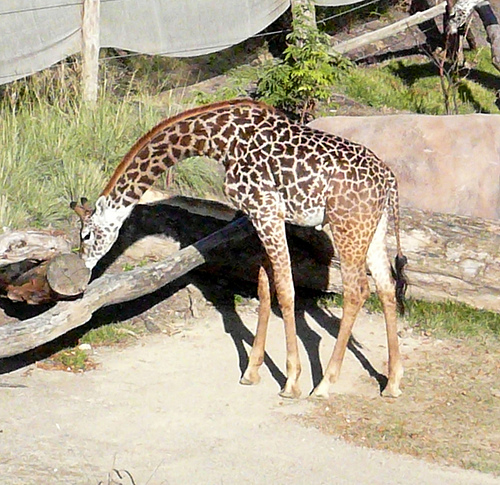
question: 誰か人はいますか？
answer: いない

question: 何か動物はいますか？
answer: はい

question: どんな動物がいますか？
answer: キリン

question: キリンは何頭いますか？
answer: 1頭

question: キリンの他に何か動物はいますか？
answer: いない

question: ここはどこですか？
answer: 檻の中

question: キリンはどんなポーズをとっていますか？
answer: 下を向いている

question: キリンの顔の下に何がありますか？
answer: 木の枝